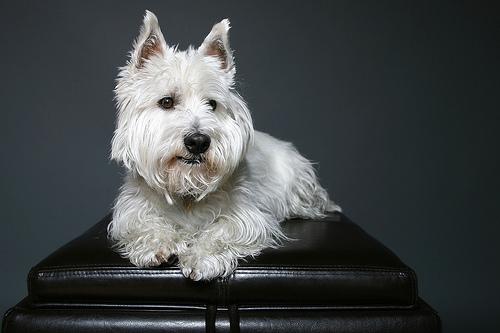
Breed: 209-n000040-West_Highland_white_terrier